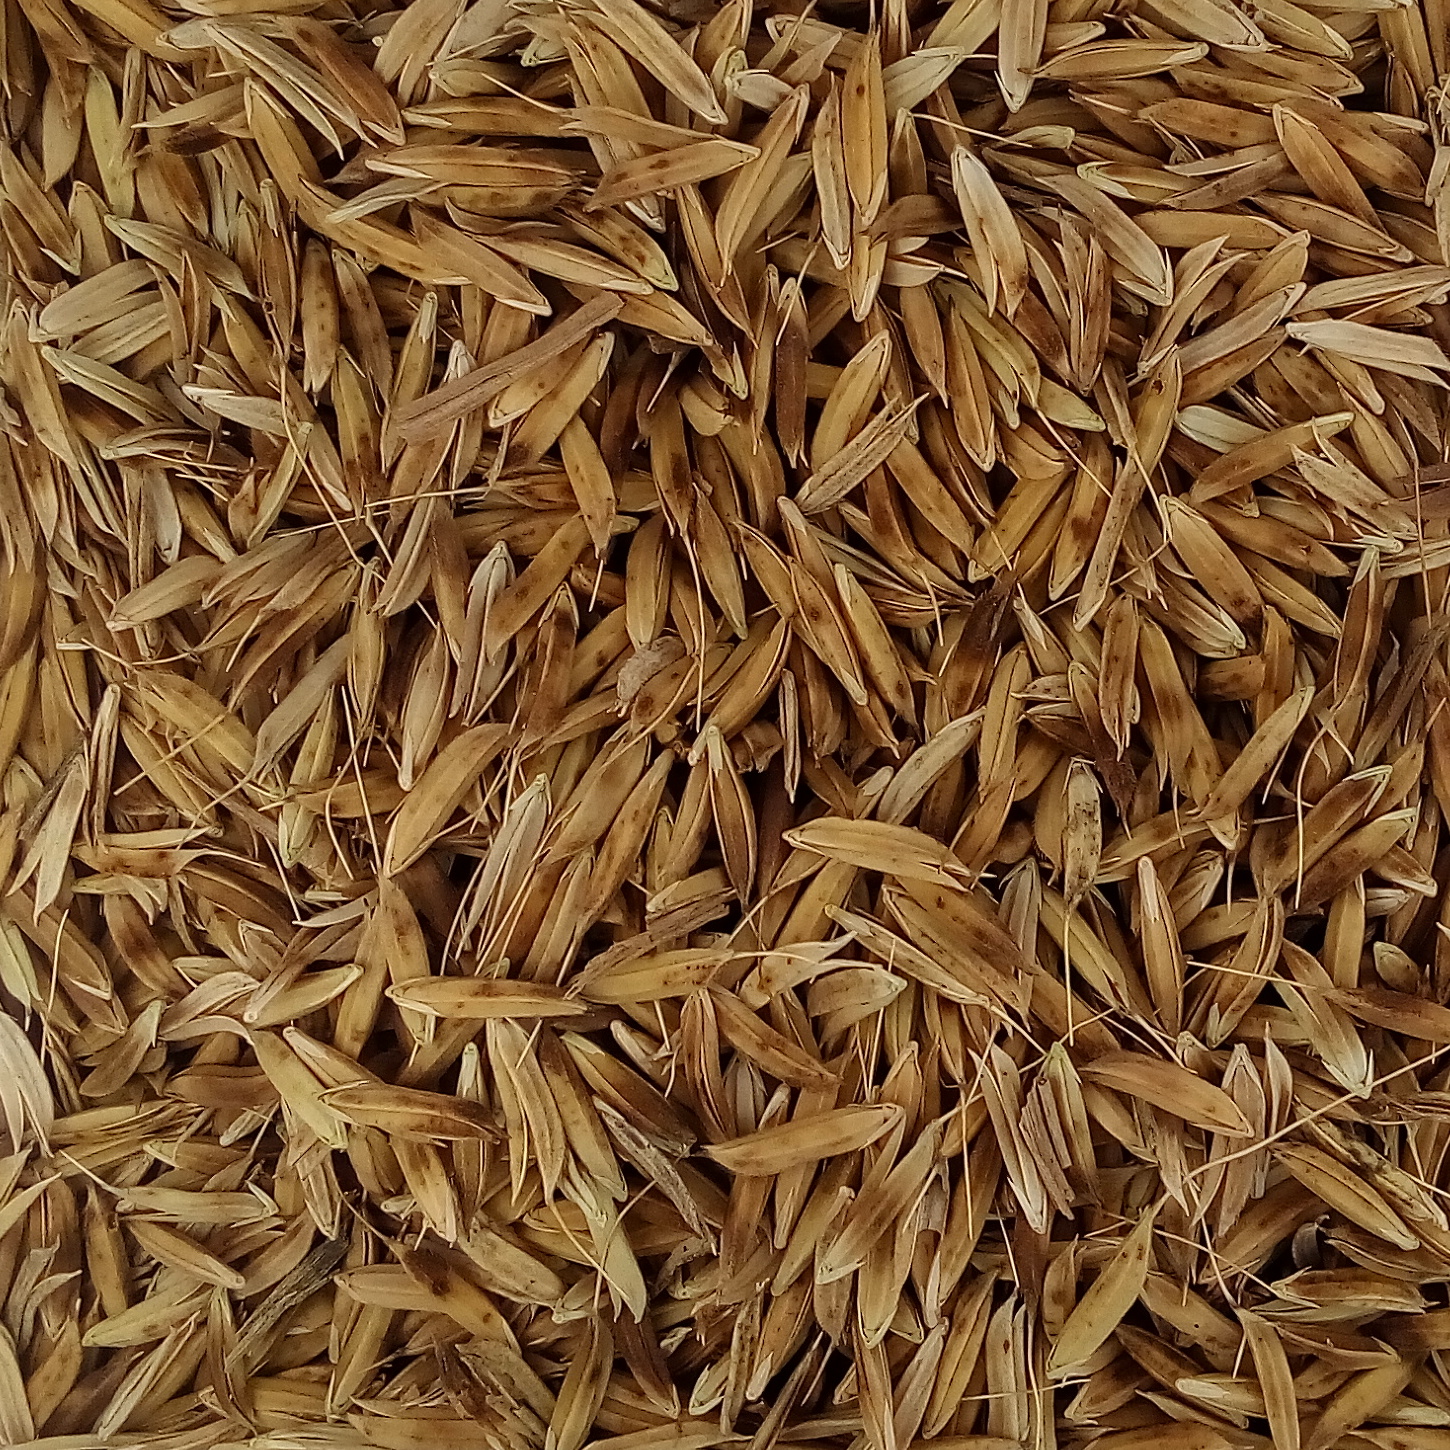
Rice seed variety: DHBT_3